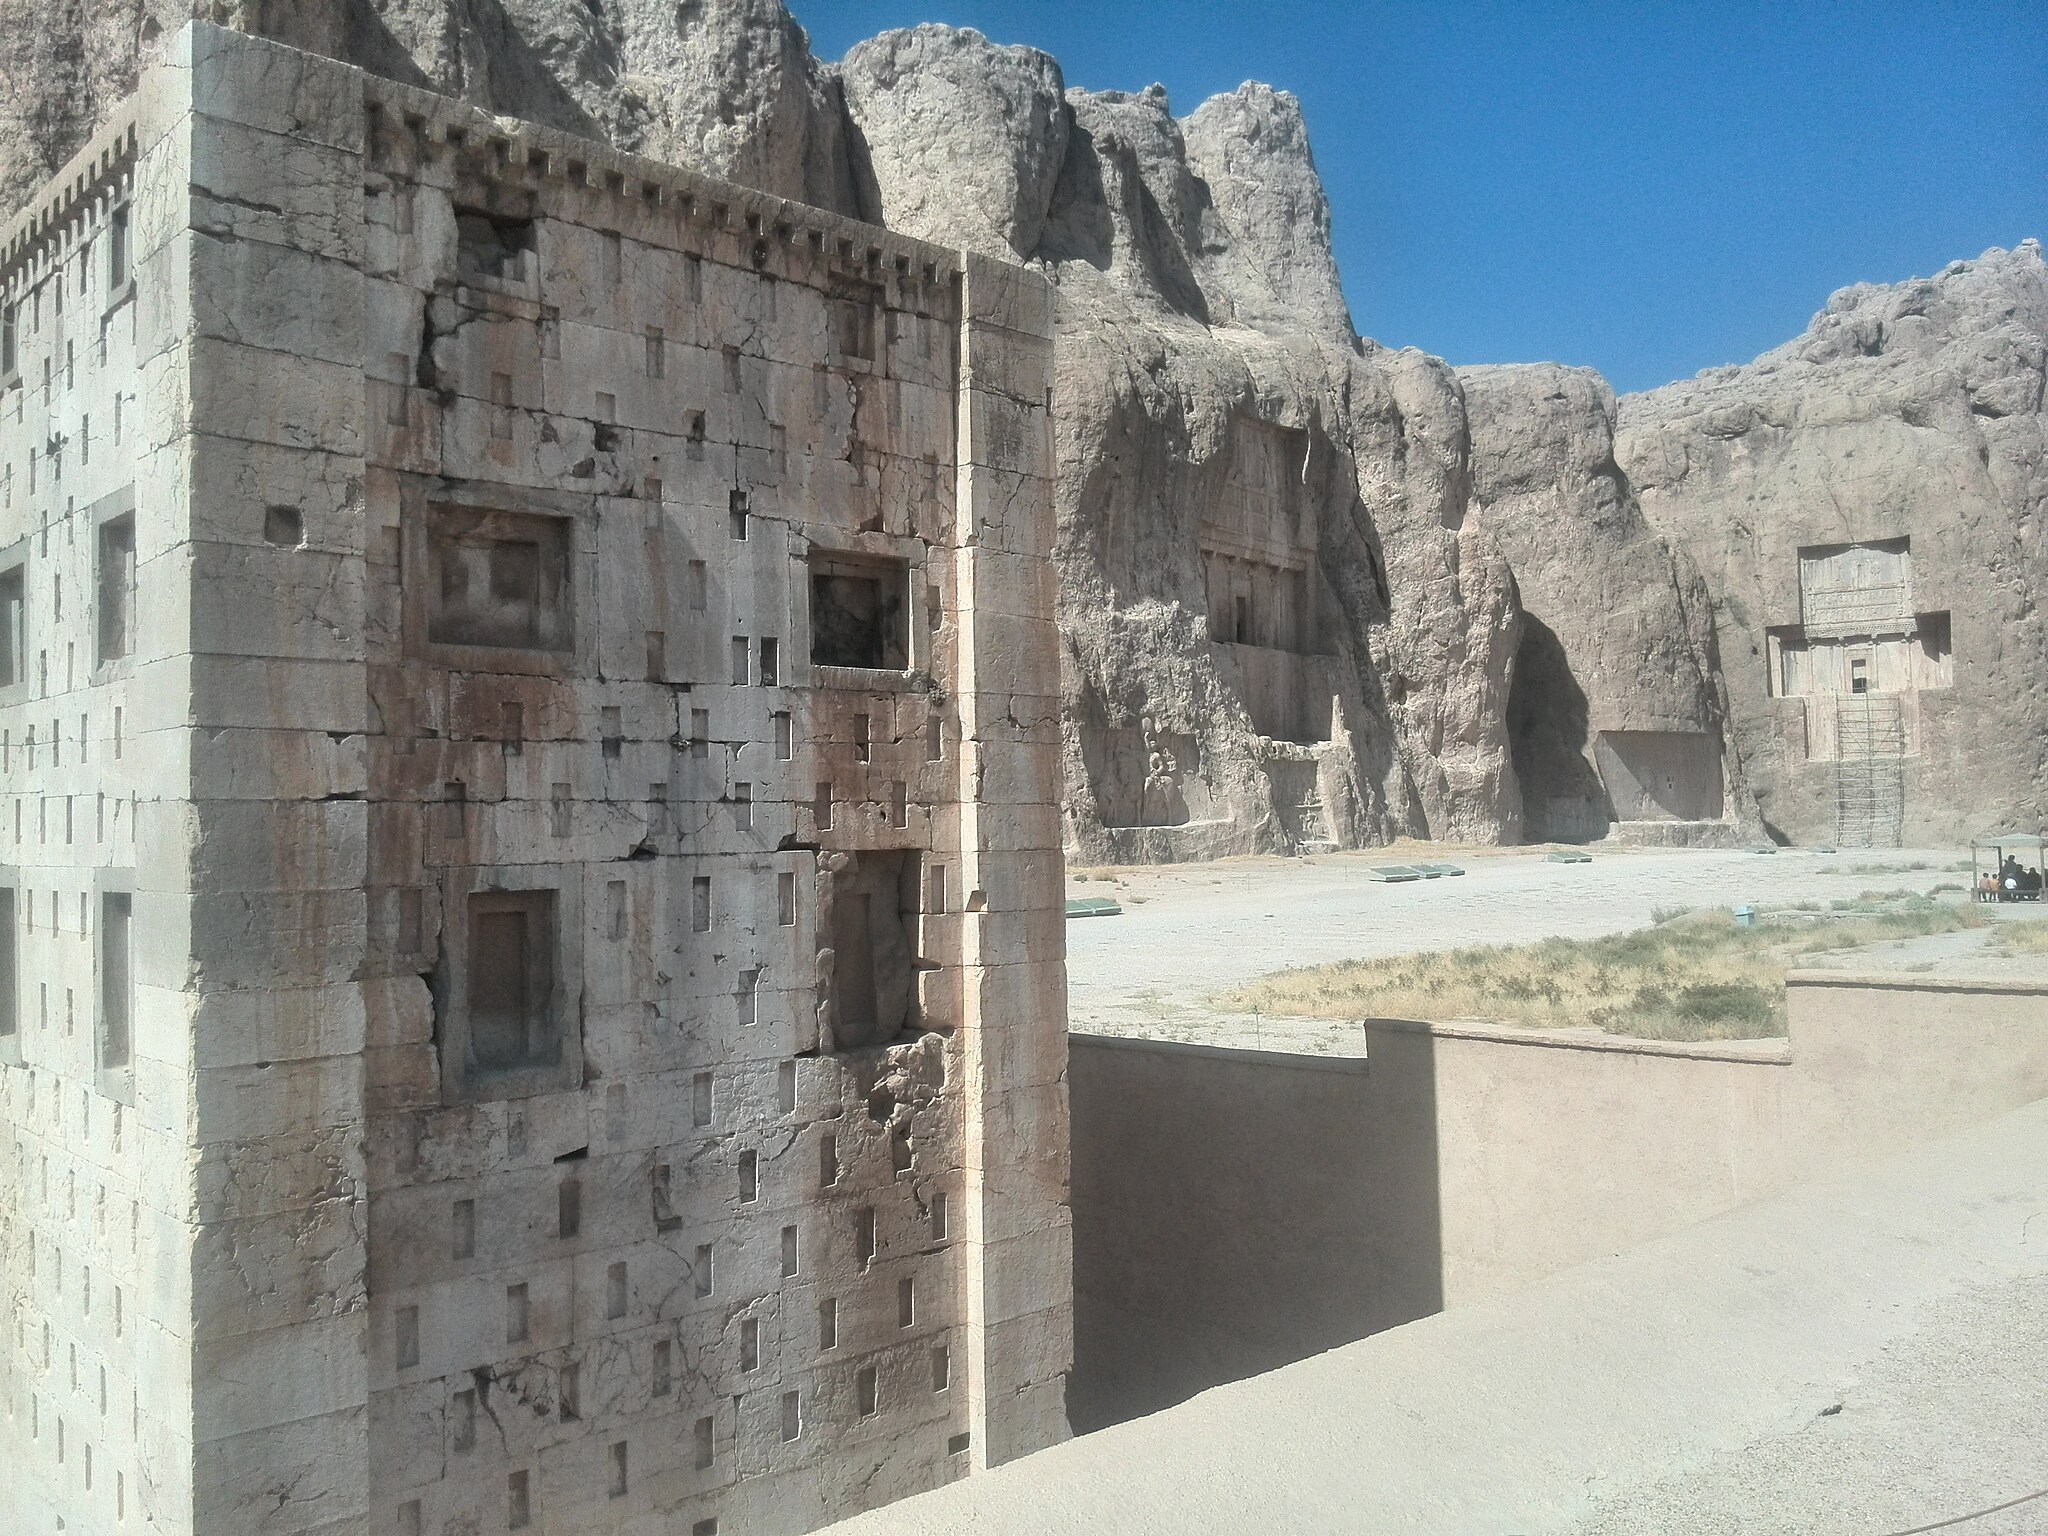
Title: نقش ایران
Date: 2016-08-28 15:37:56
Categories: Ka'ba-ye Zartosht, Self-published work, Images from Wiki Loves Monuments 2016, Cultural heritage monuments in Iran with known IDs, Uploaded via Campaign:wlm-ir, Images from Wiki Loves Monuments 2016 in Iran, Images from Wiki Loves Monuments in Marvdasht, Iran photographs taken on 2016-08-28